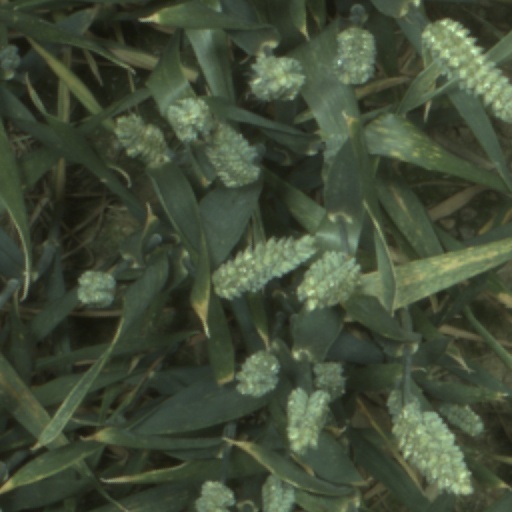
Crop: wheat